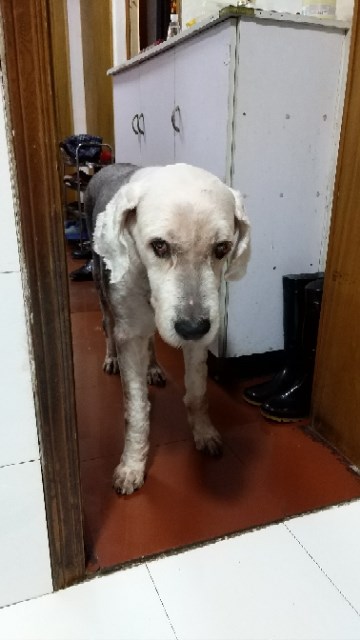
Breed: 257-n000108-Old_English_sheepdog